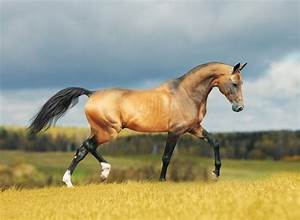
Label: horse